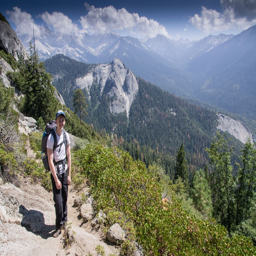
we 're headed over the distant mountains